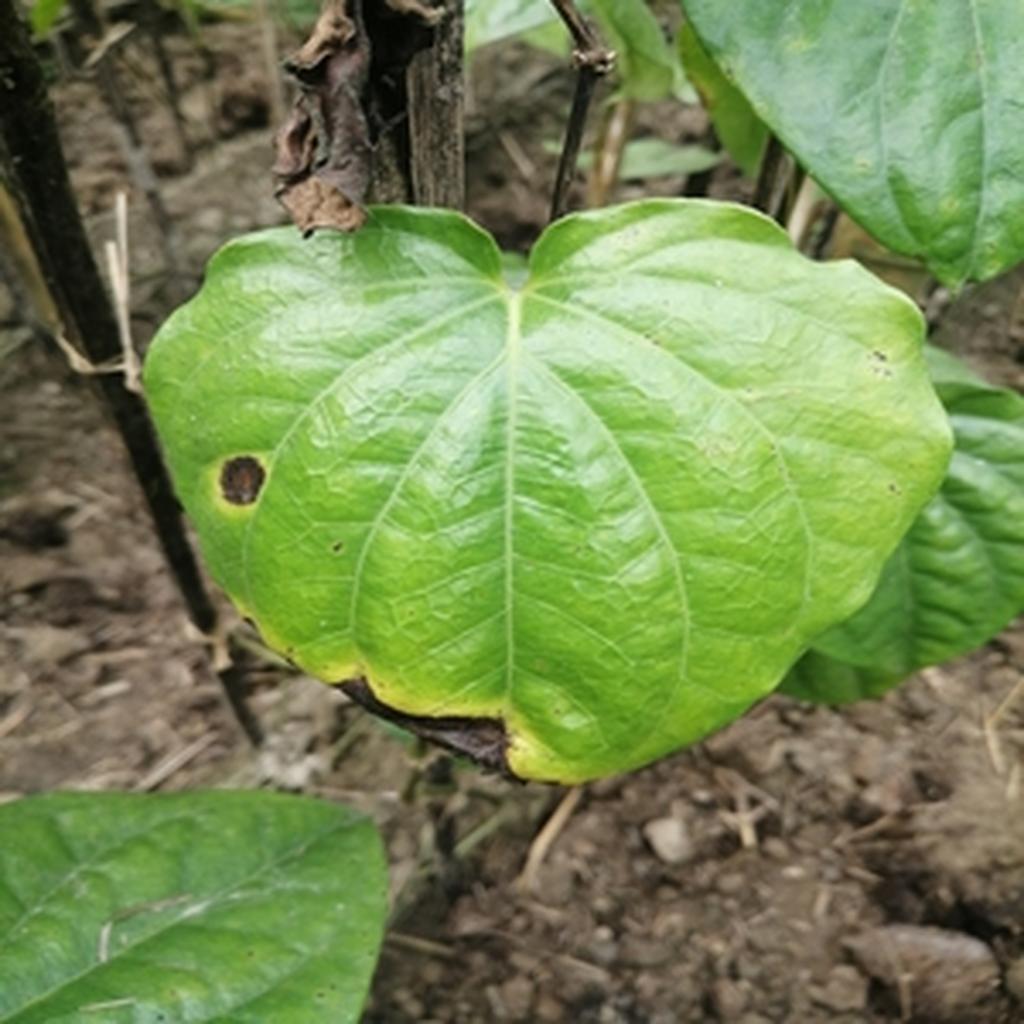
Label: Leaf_Rot